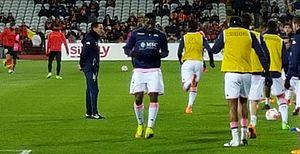
Aaron Appindangoyé avant le match RC Lens / Evian TG, comptant pour la vingt-huitième journée du Championnat de France de football de Ligue 2, le 29 février 2016, au Stade Bollaert Delelis
Aaron Christopher Billy Ondélé Appindangoyé est un footballeur international gabonais né le 20 février 1992 à Franceville. Il évolue actuellement au poste de défenseur au Sivasspor en première division turque.